Brian Mullan

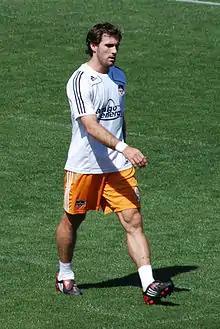
Mullan at a Dynamo training session in 2008.

The Dynamo opened the 2007 season on February 21 with a 1–0 loss to Puntarenas F.C. in the CONCACAF Champions' Cup. Mullan and the Dynamo would recover in the second leg, winning 2–0 to advance to the semifinals. Houston beat C.F. Pachuca 2–0 at home in leg one of the semifinals. Mullan got on the scoresheet in the second leg, but Houston lost 5–2 in extra time. The Dynamo opened MLS play on April 8 with a 0–0 draw against the Los Angeles Galaxy. On June 21, Mullan scored once to help the Dynamo to a 4–0 win over Chivas USA. Mullan suffered a facial fracture during a 0–0 draw with Toronto FC on July 15. He returned to the field on July 25 during a 1–0 win over Club América in the North American SuperLiga. Mullan made three appearances and scored once during the SuperLiga as the Dynamo reached the semifinals, where they lost to Pachuca on penalties. Mullan ended the regular season with 1 goal and 3 assists from 28 appearances, helping the Dynamo to a 2nd-place finish in the Western Conference. Mullan played every minute of Houston's playoff run as they returned to MLS Cup, where they beat New England again, this time by a score of 2–1. After the season, Mullan was voted Dynamo Team Co-MVP along with goalkeeper Pat Onstad in honor of their good performances throughout the year.